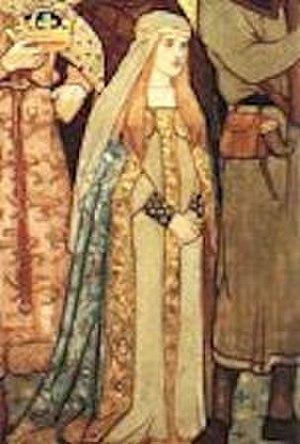
Le titre de roi des Écossais est porté par les souverains du royaume d'Écosse du haut Moyen Âge jusqu'en 1707.